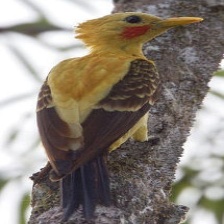
Species: CREAM COLORED WOODPECKER
Scientific name: CELEUS FLAVUS